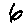
Label: 6